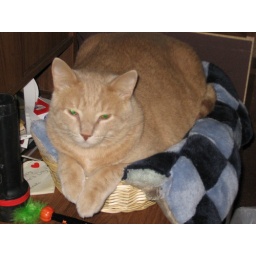
Sandy snoozing in a makeshift cat basket my sister set up next to her computer.